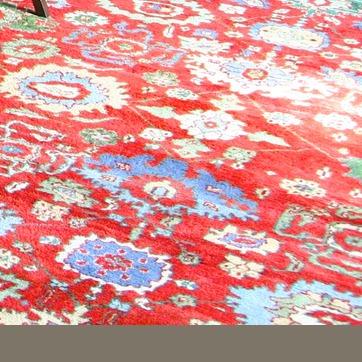
Material: carpet